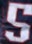
Number: 5